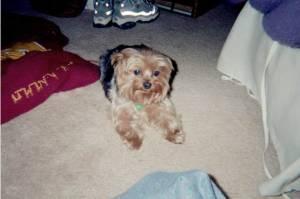
yorkshire terrier